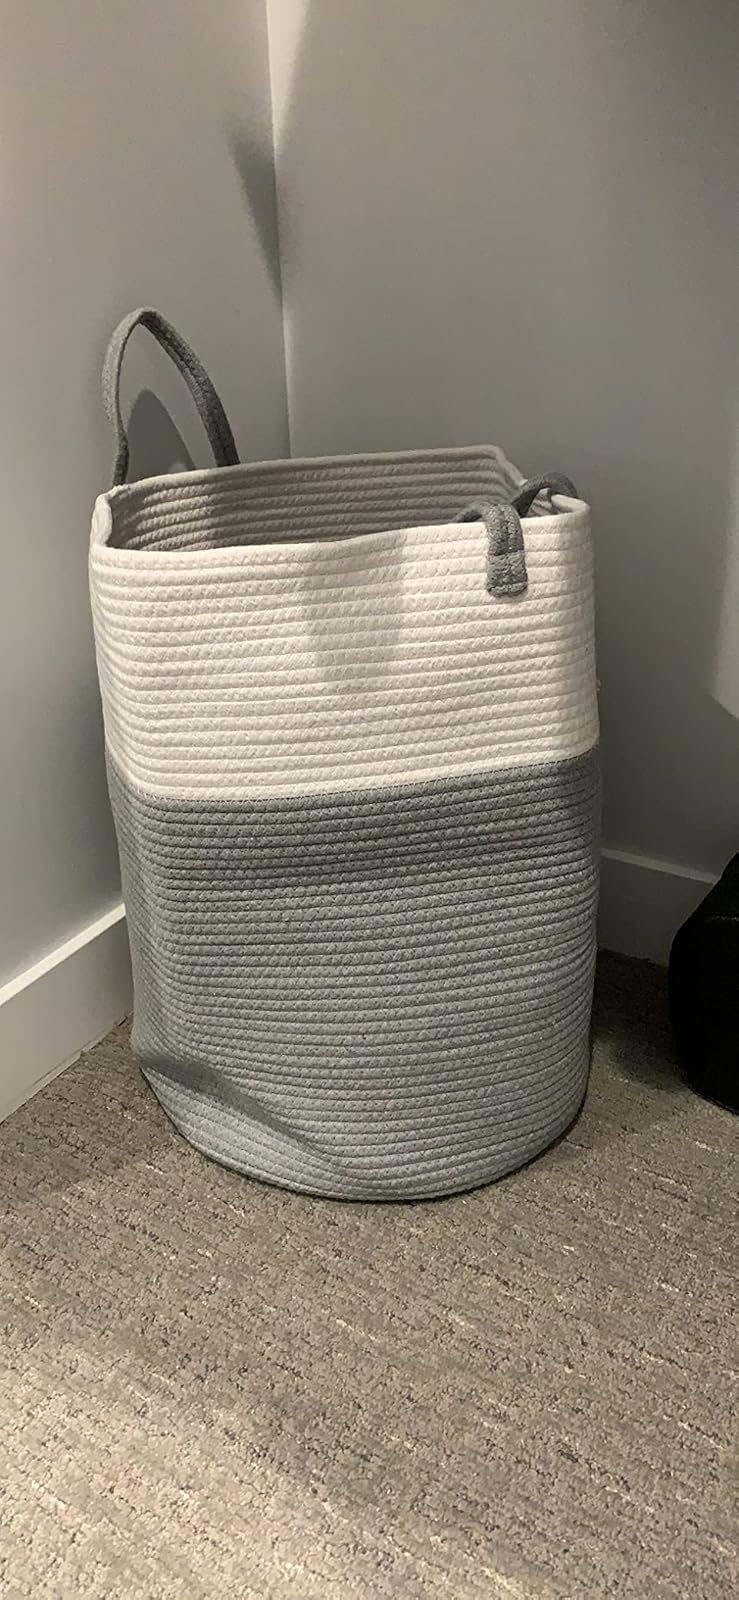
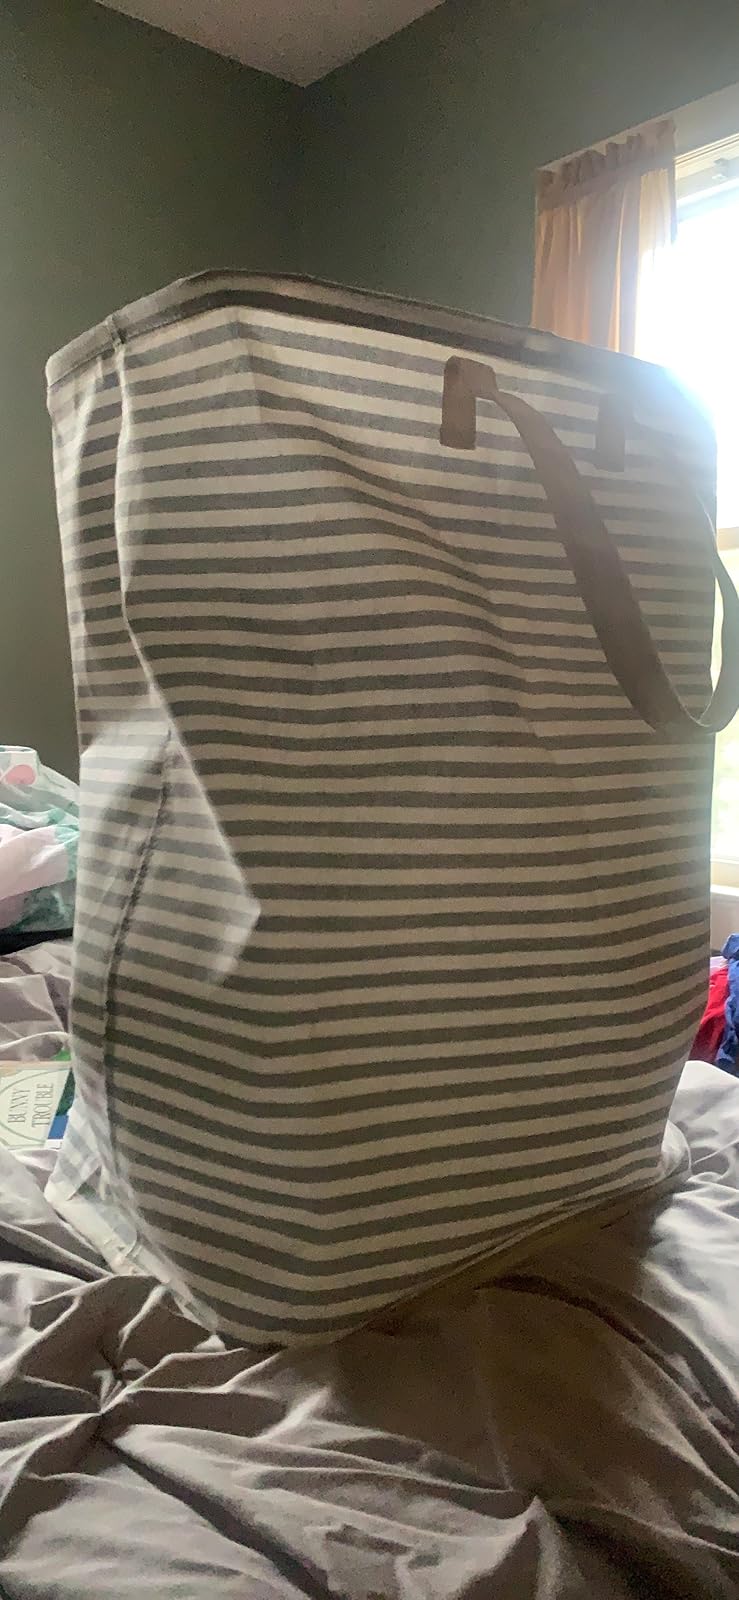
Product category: items_hamper
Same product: no